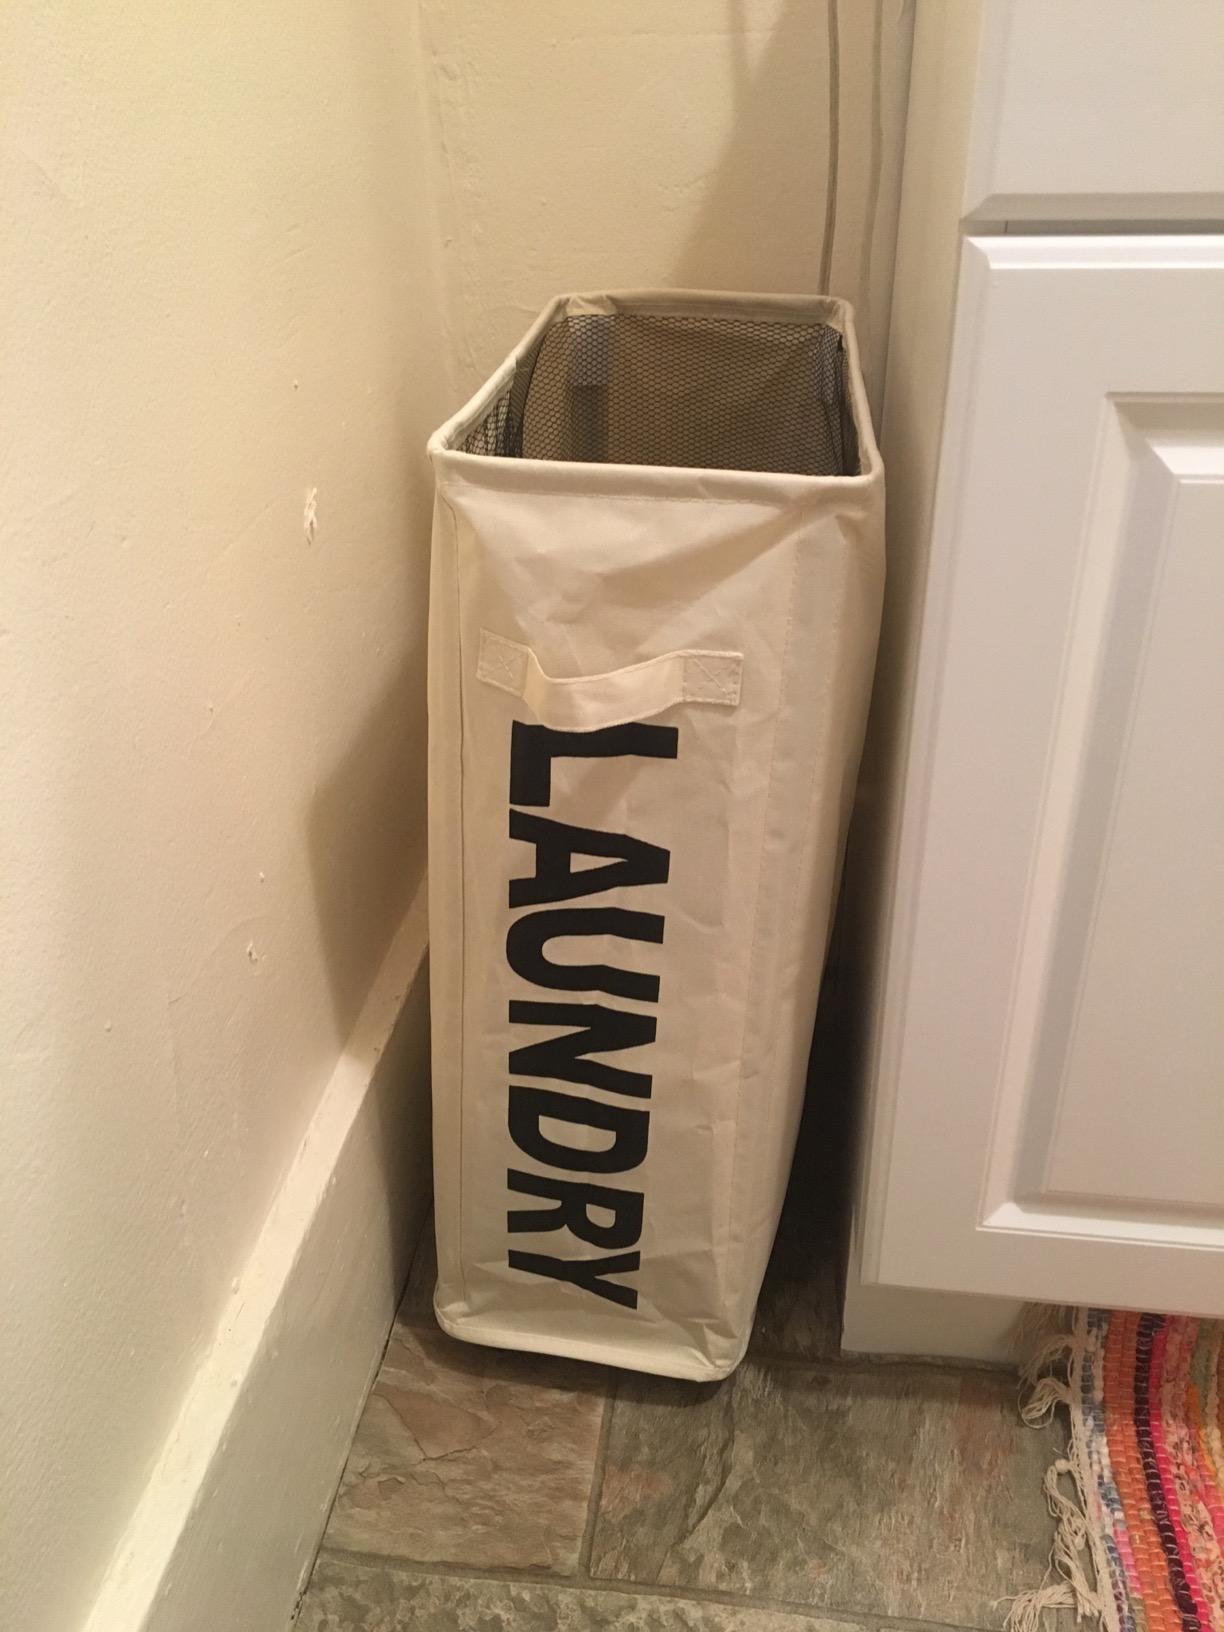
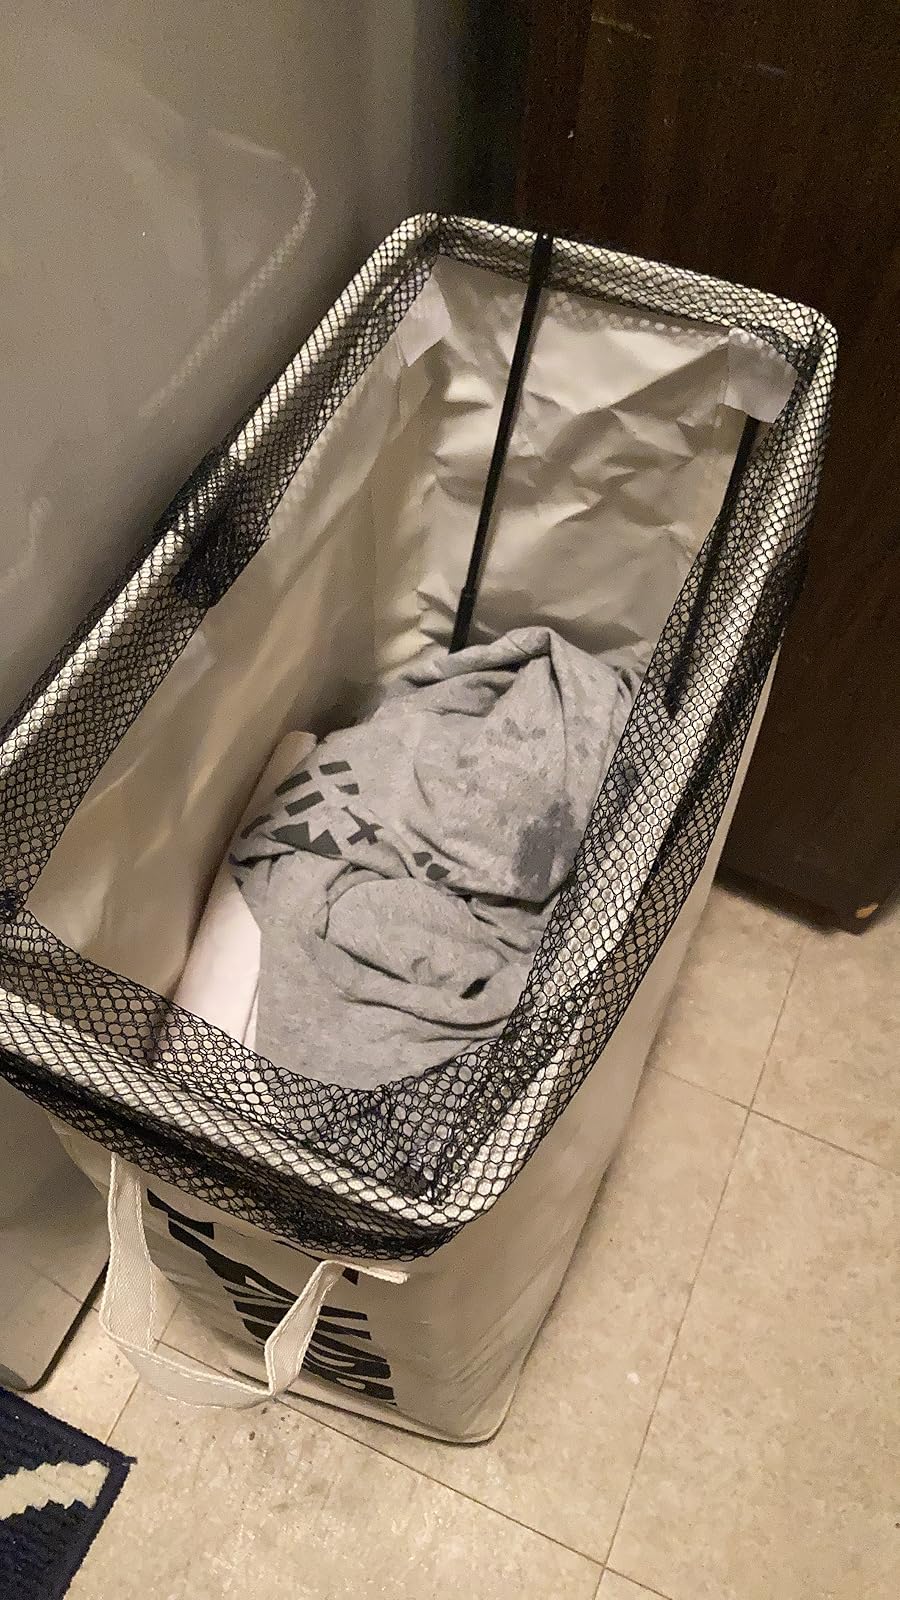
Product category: items_hamper
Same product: yes